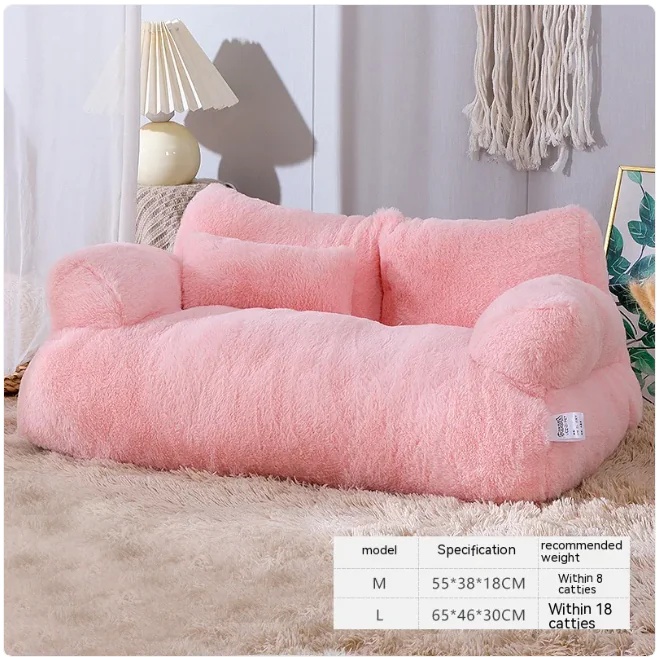
Plush Pet Bed
Brand: Shop From Dreams
Give your furry friend the ultimate comfort with the Plush Pet Bed . Designed for cats and small to medium dogs, this pet bed offers a perfect blend of style, warmth, and functionality. Key Features: Thick Backrest: Provides plush support for added comfort, ensuring your pet feels secure and relaxed. Anti-Slip Base: Equipped with anti-slip pellets to keep the bed in place, preventing accidental slips and ensuring moisture resistance. Included Pillow: Comes with a soft pillow to enhance your pet’s sleeping experience, making every nap more restful. Product Information: Colors: Mousse Coffee, Lemon Yellow, Cherry Blossom Pink, Moonlight Beige Sizes: M (with pillow) L (with pillow) Material: High-quality fabric for durability and coziness. Suitable For: Cats and small to medium-sized dogs. Category: Pet Bed / Cage Accessory Packing List: 1 x Pet Cat Sofa Treat your pet to a cozy retreat with the Plush Pet Bed—where comfort meets luxury!
Category: Animals & Pet Supplies > Pet Supplies > Pet Beds > Pillow Beds